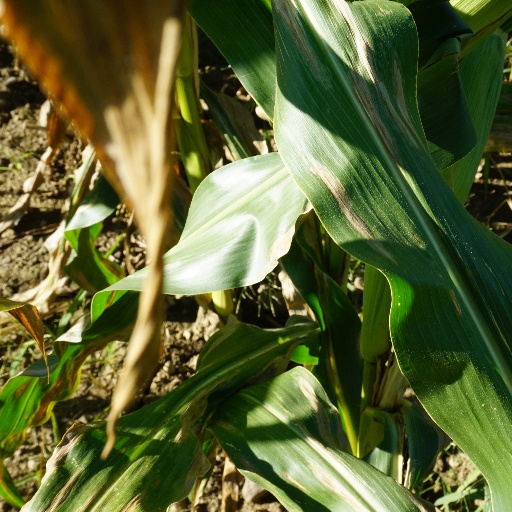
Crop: maize; corn